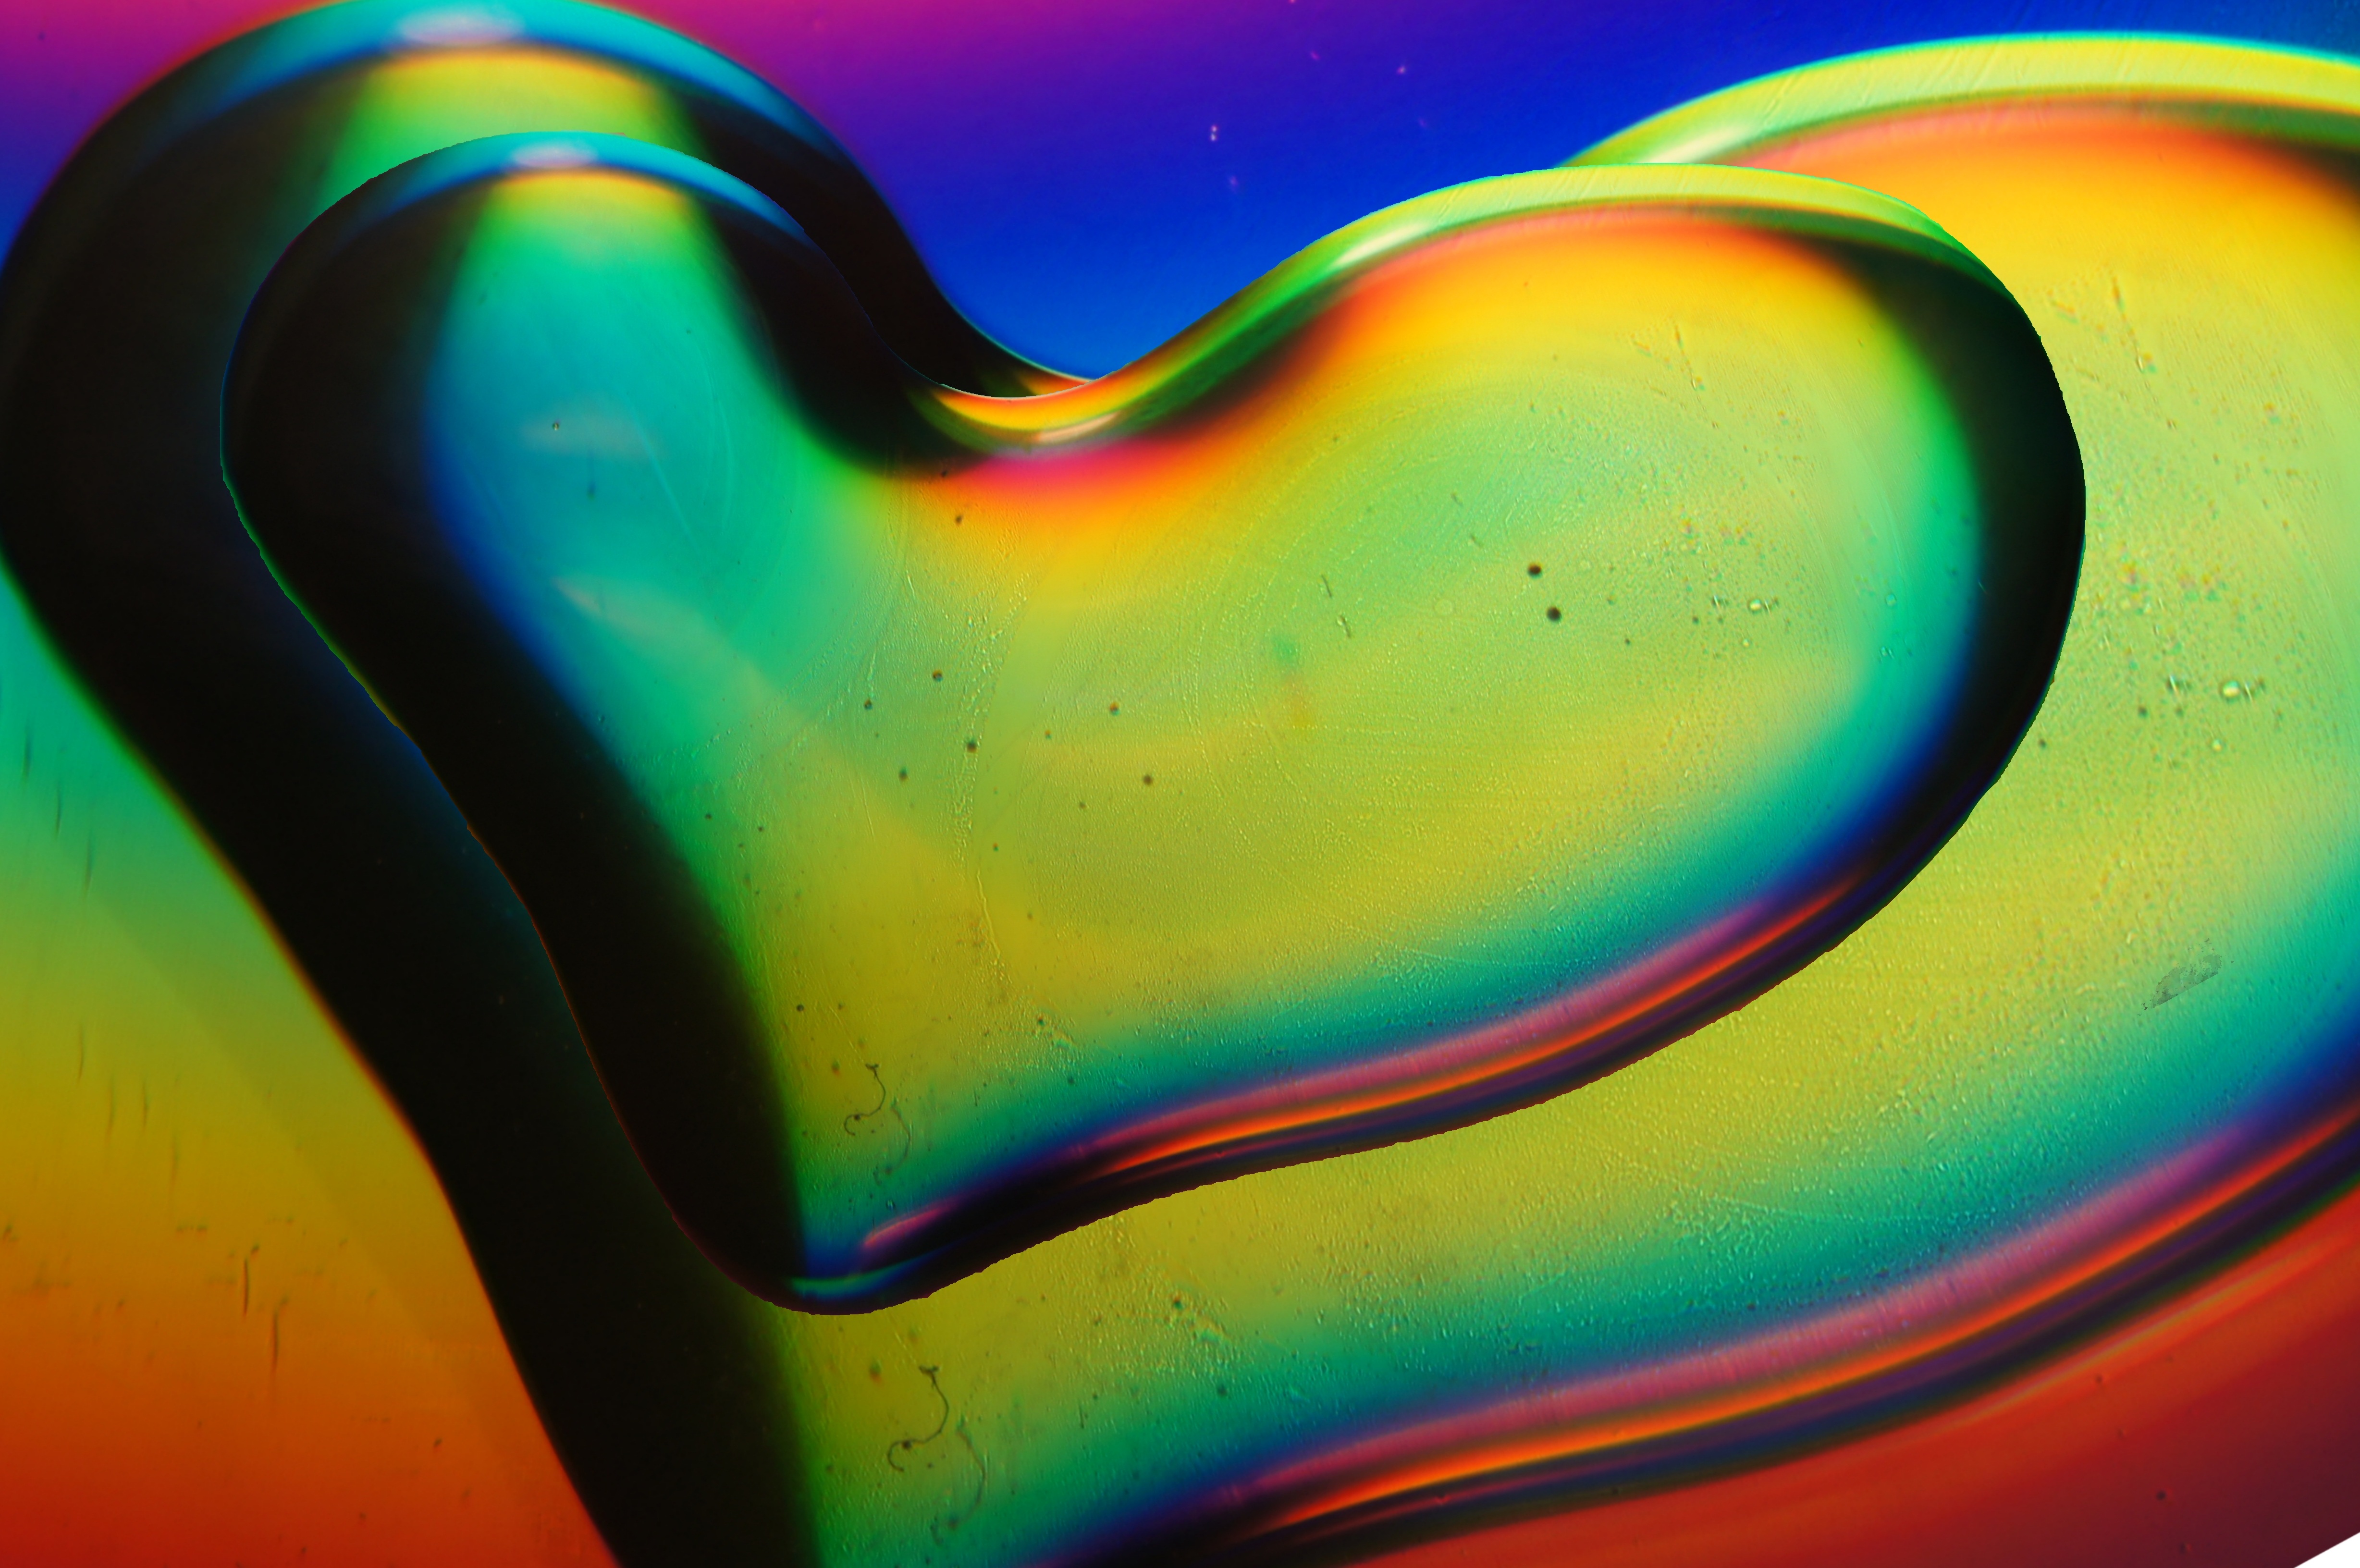
water, silhouette, creative, drop, liquid, abstract, texture, wave, glass, love, heart, decoration, pattern, green, symbol, color, holiday, romance, romantic, glow, blue, yellow, decor, modern, circle, colour, art, illustration, design, decorative, spectrum, magic, organ, valentine, shiny, shape, backdrop, luminosity, macro photography, abstract art, computer wallpaper, backdrops